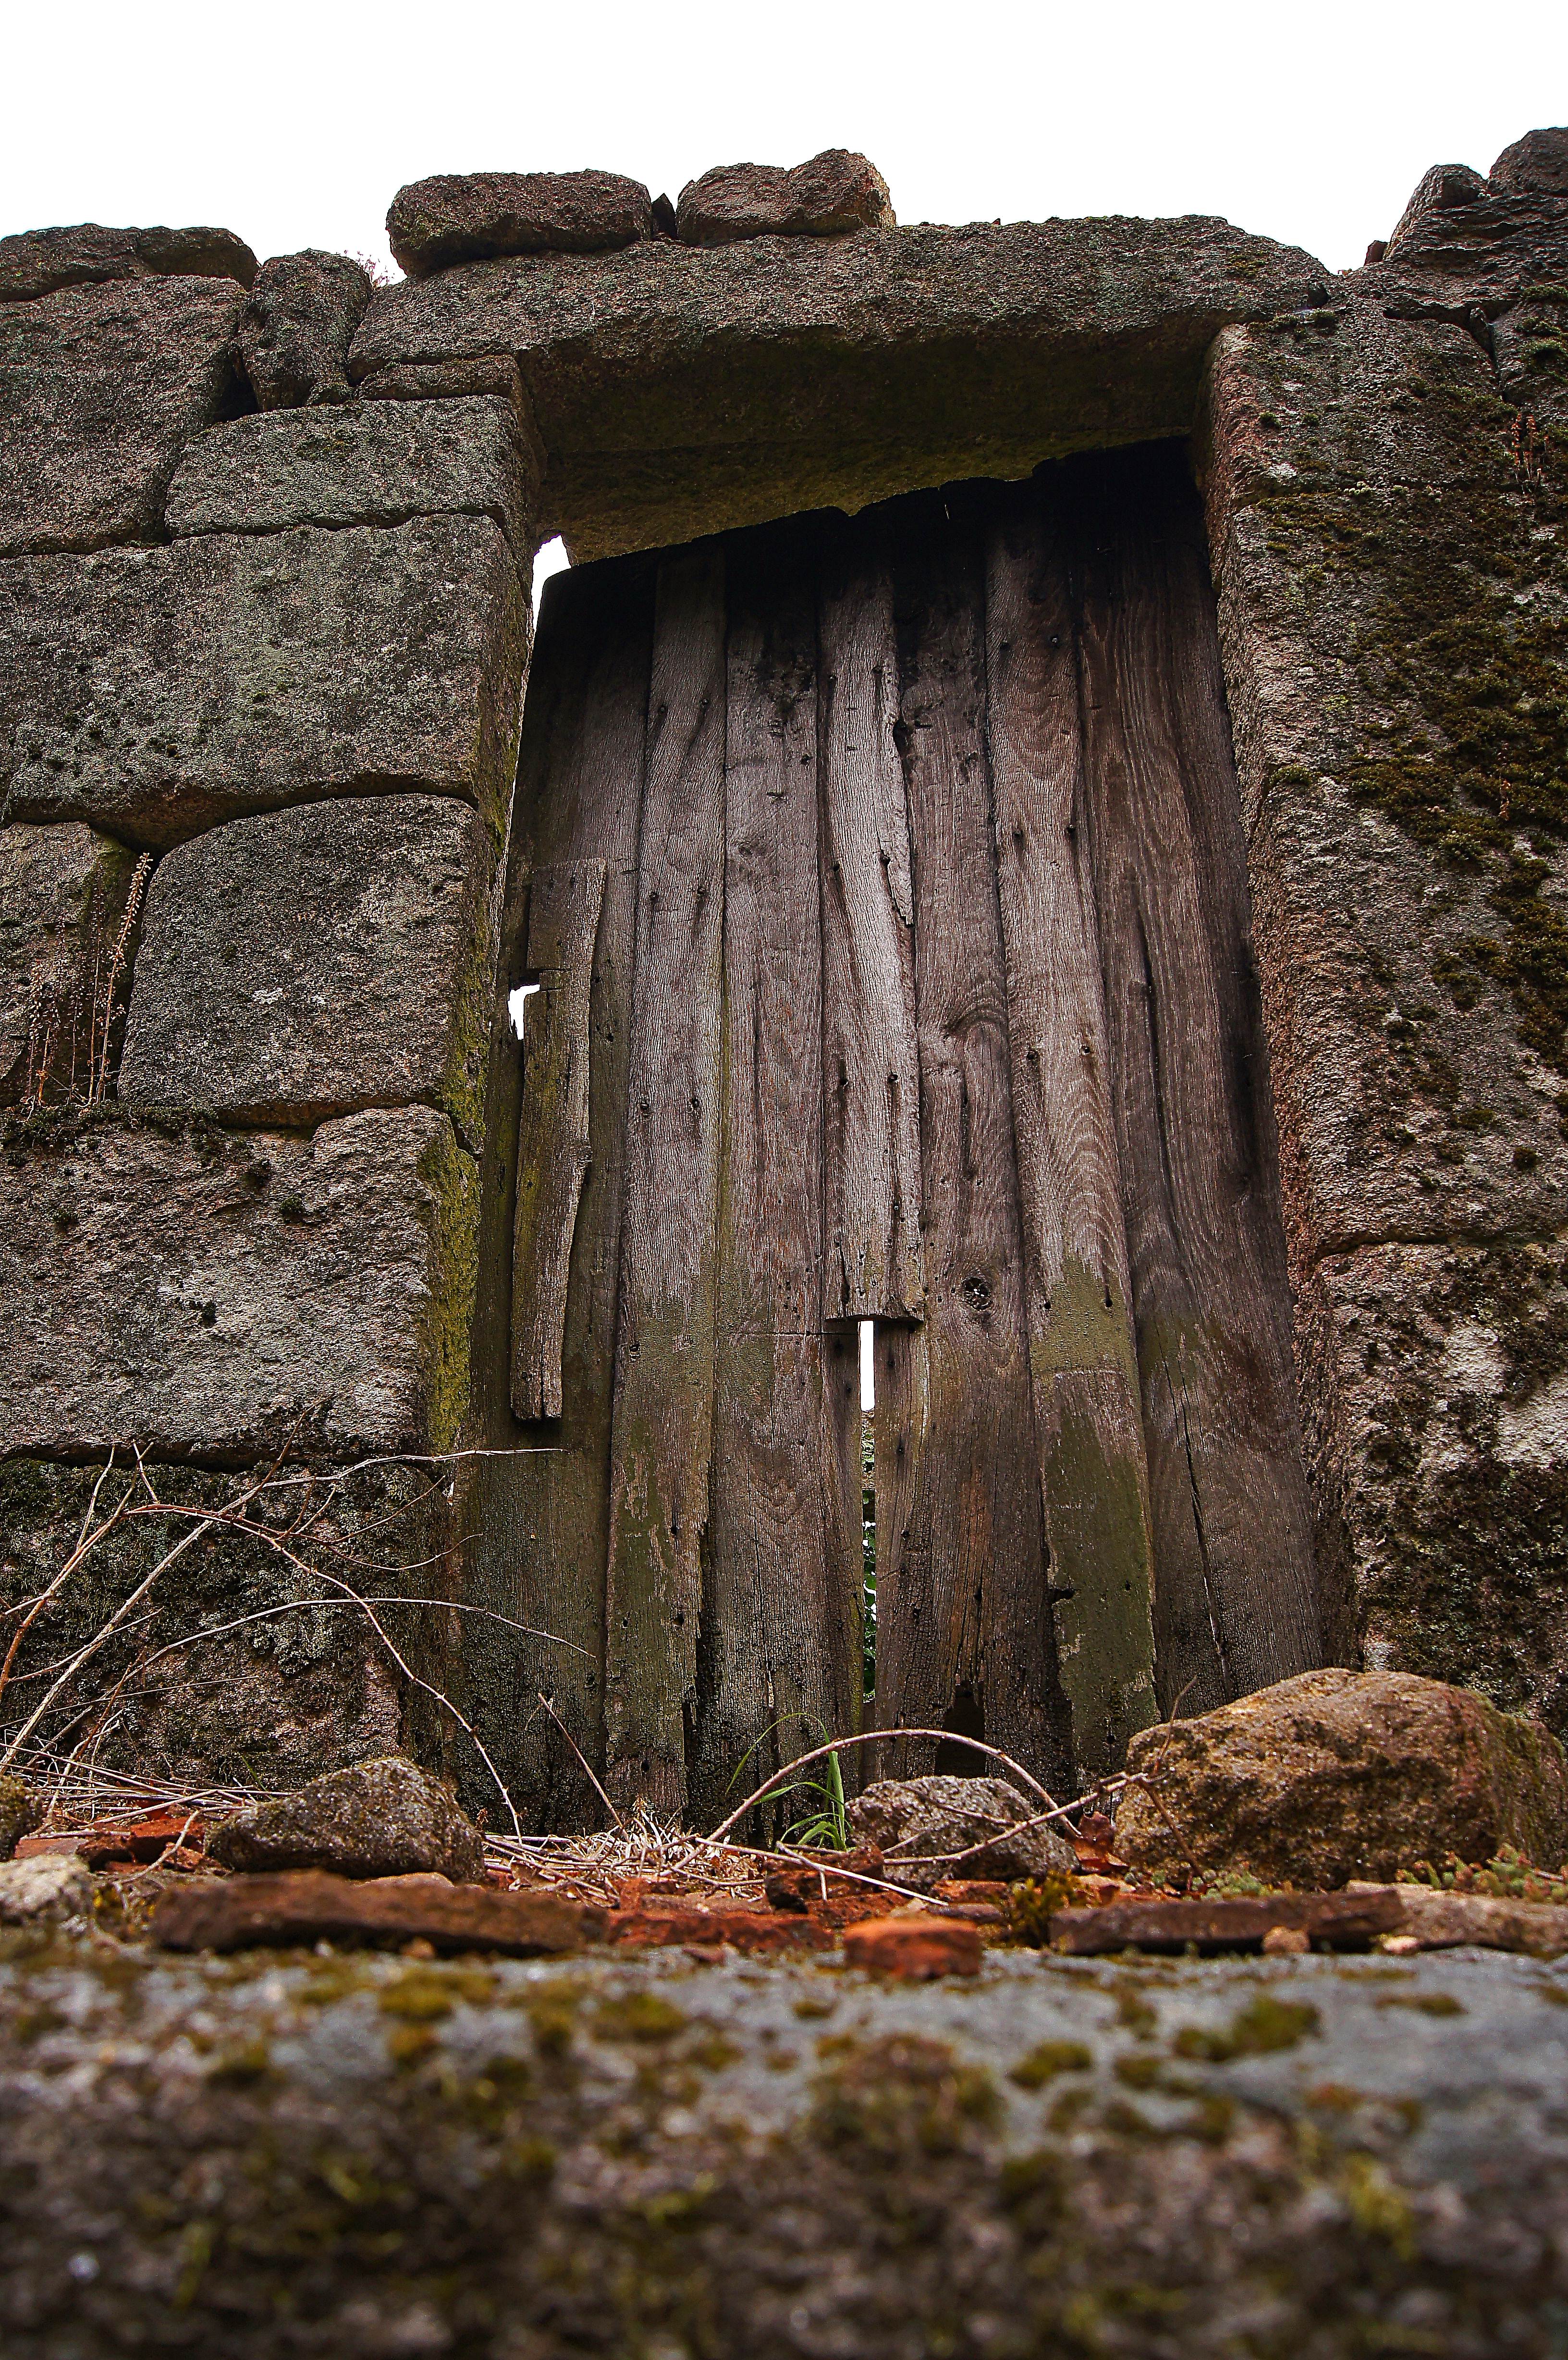
rock, wood, building, wall, rural, terrain, temple, ruins, monastery, galicia, pontevedra, ggl1, cotobade, sonya55, ancient history